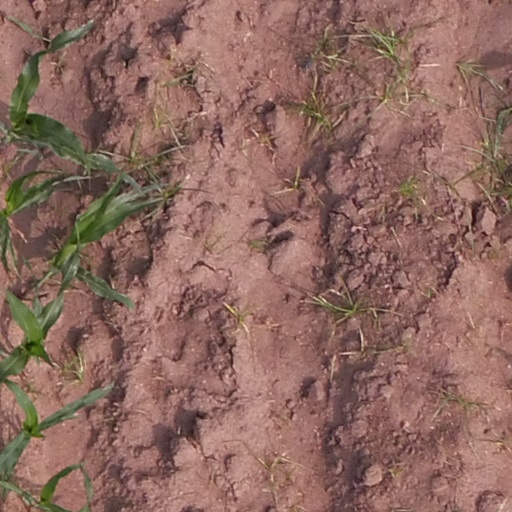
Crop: maize; corn